Vibia Sabina

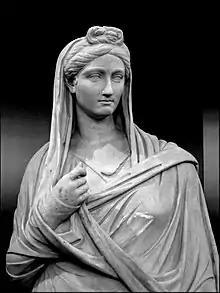
Statue of Vibia Sabina (Villa Adriana, Tivoli)

Vibia Sabina (83–136/137) was a Roman Empress, wife and second cousin once removed to the Roman Emperor Hadrian. She was the daughter of Matidia (niece of Roman Emperor Trajan) and suffect consul Lucius Vibius Sabinus.